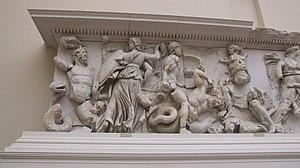
Dans la mythologie grecque, Clytios est un Géant, fils d'Ouranos et de Gaïa. Lors de la gigantomachie, il fut brûlé vif par les torches d'Hécate.
Le grand autel de Pergame, ou autel de Zeus à Pergame ou encore le Grand Autel, est un monument religieux élevé à l’époque hellénistique sur l’acropole de la ville de Pergame, sans doute au début du règne d’Eumène II. Ses frises monumentales, représentant une gigantomachie et l’histoire de Télèphe, constituent l’un des chefs-d’œuvre de la sculpture grecque antique et représentent l’apogée du « baroque hellénistique ». L’autel fit, à une époque, partie de la liste des merveilles du monde.